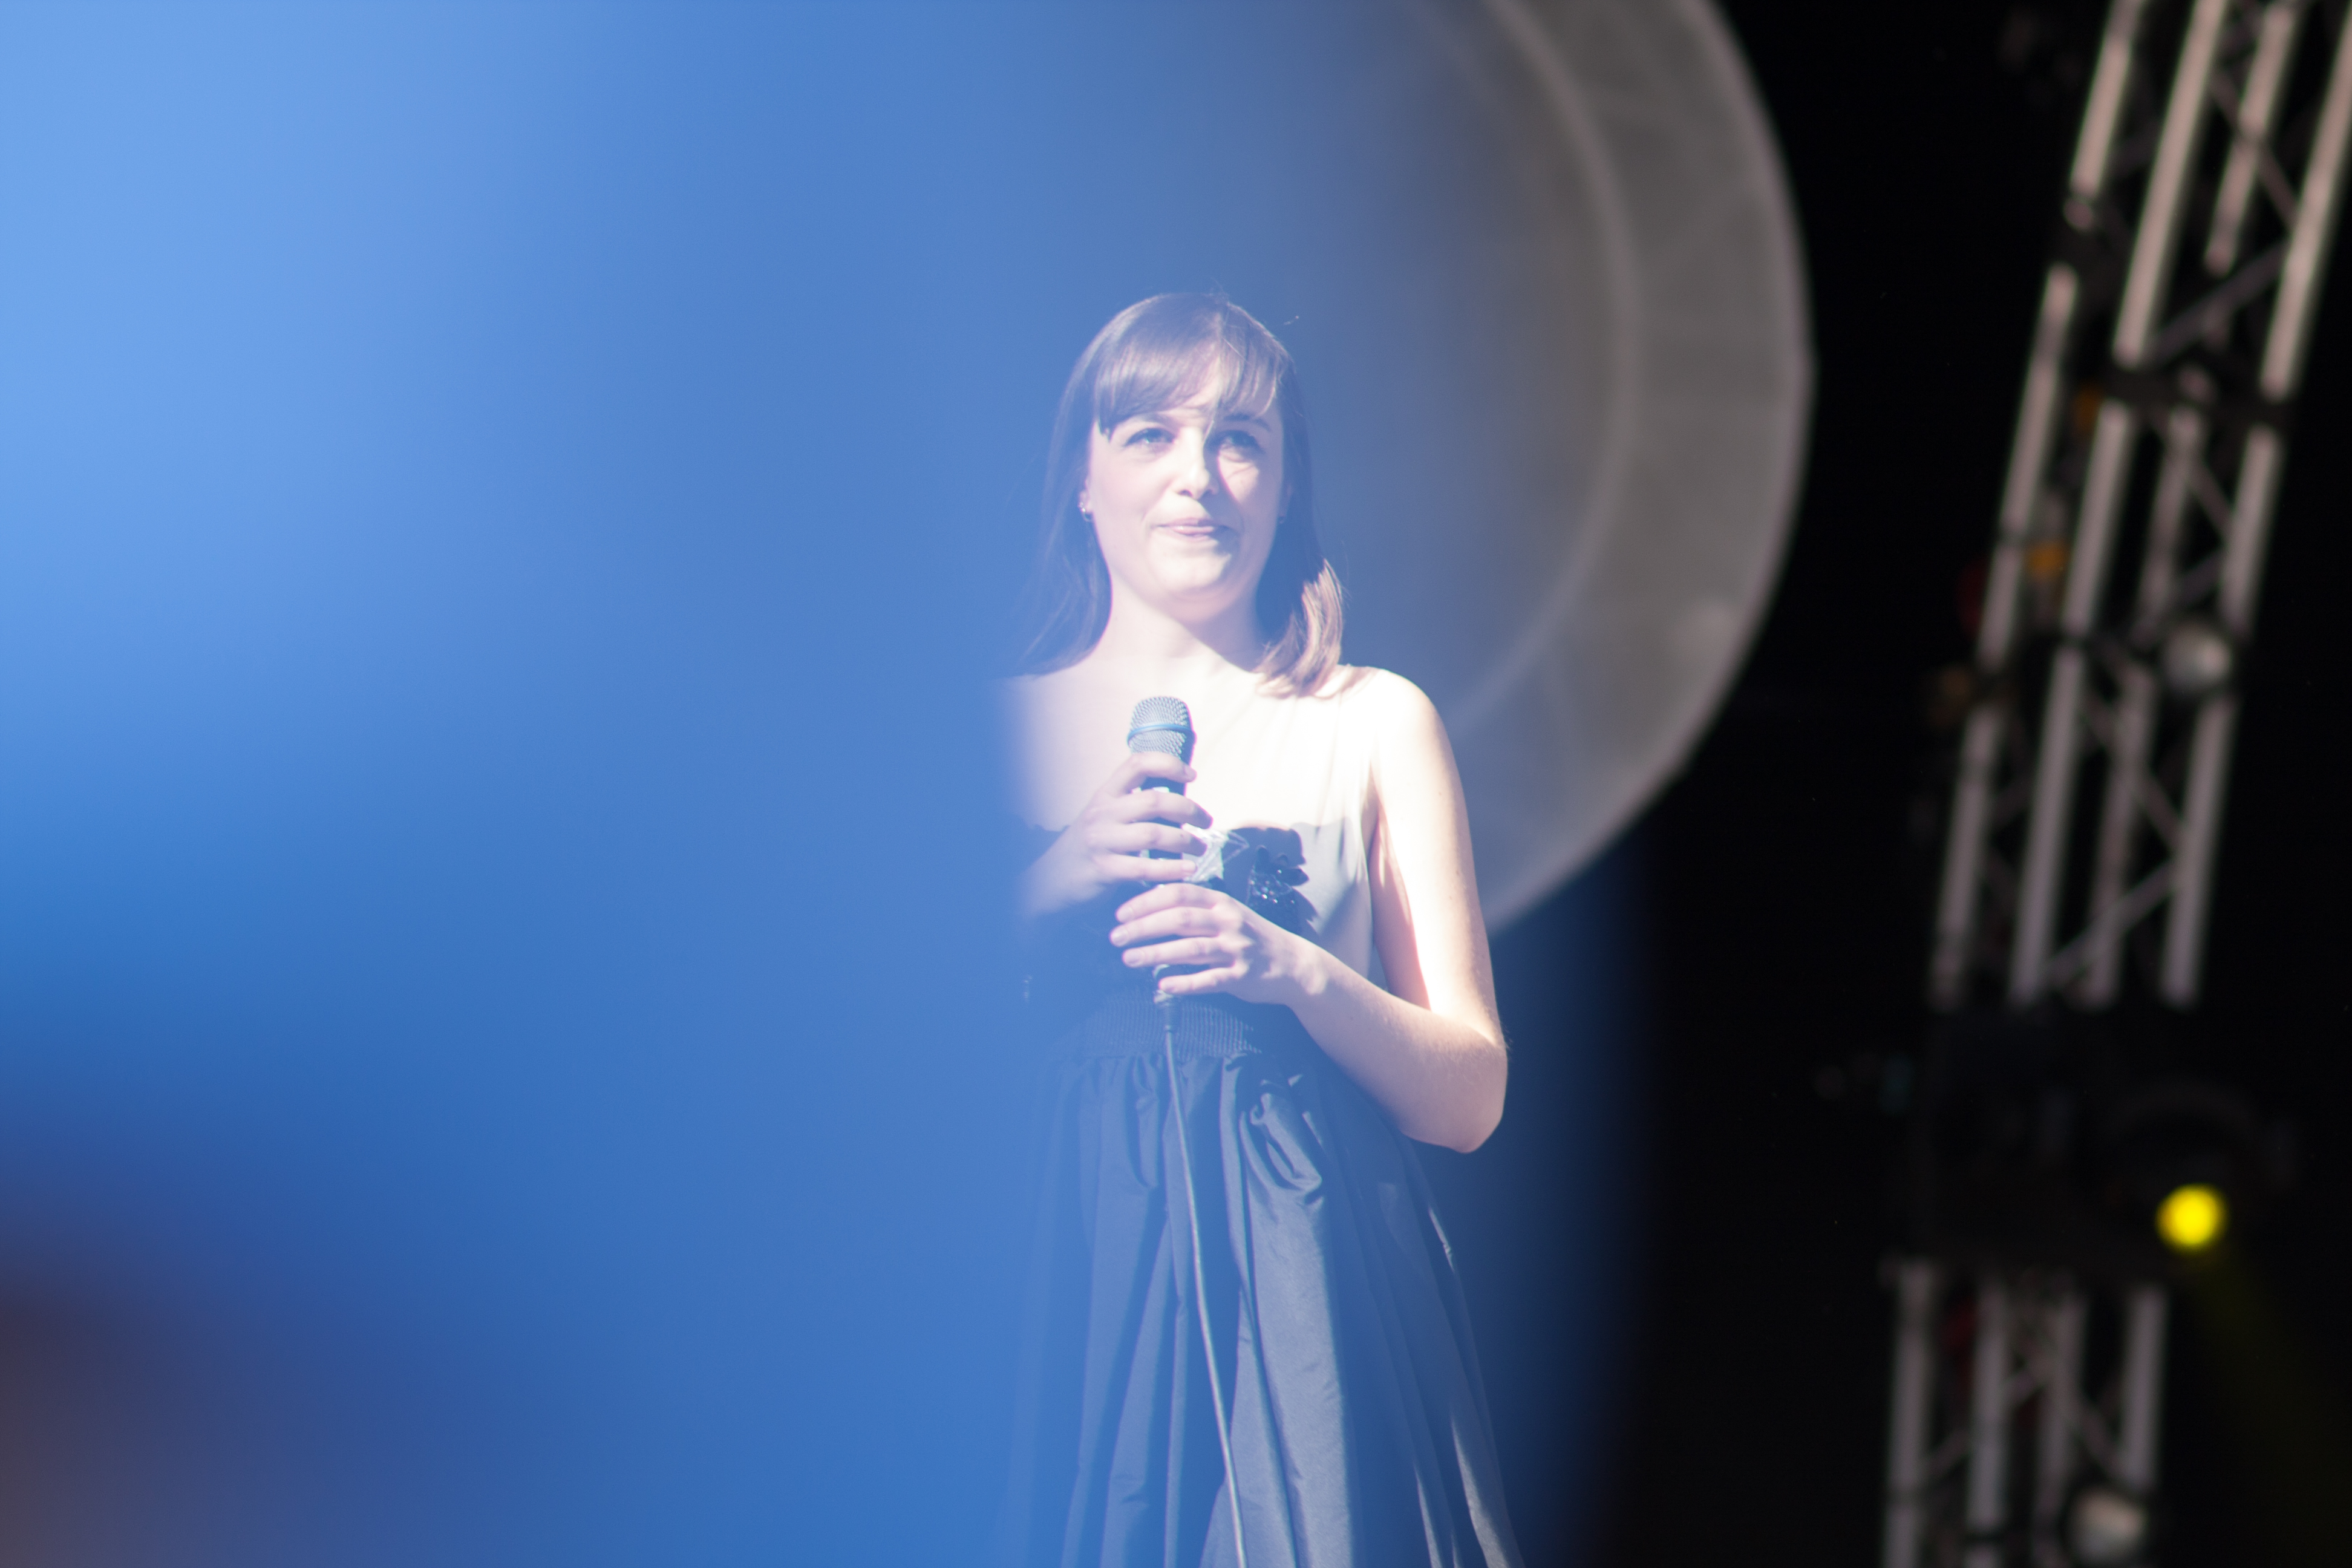
hand, music, light, photography, concert, live, canon, blue, 40d, gig, markt, stage, brussels, lift, place, marathon, jazz, bruxelles, grand, grotte, 2012, sense